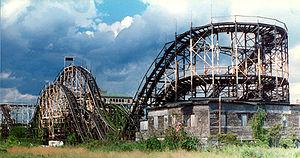
Barry's Amusements
John A. Miller est un concepteur et constructeur de montagnes russes. Il a déposé plus de 100 brevets, dont beaucoup concernant la sécurité et la technologie des montagnes russes et qui demeurent encore aujourd'hui des éléments clés dans la conception de ce type d'attraction. Il a conçu plus de 60 parcours de montagnes russes de son vivant.